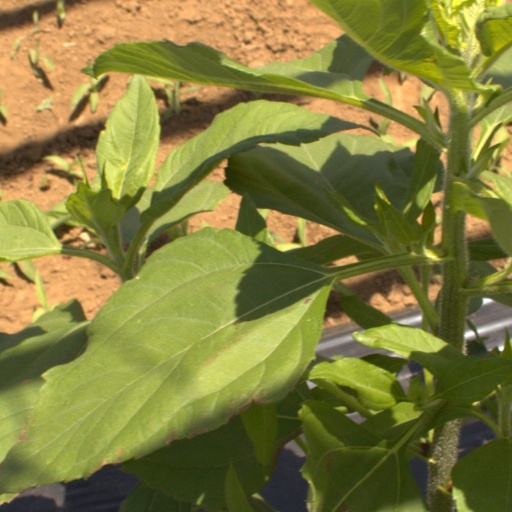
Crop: Jerusalem artichoke